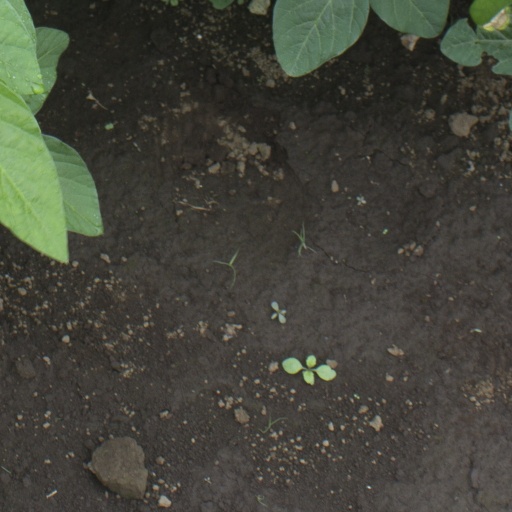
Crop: soybean